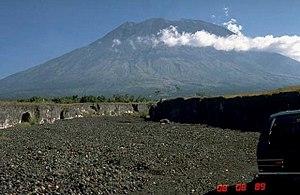
Le Matin du monde est la vingt-deuxième histoire de la série Yoko Tsuno de Roger Leloup. Elle est publiée pour la première fois du nᵒ 2613 au nᵒ 2630 du journal Spirou, puis en album en 1988.